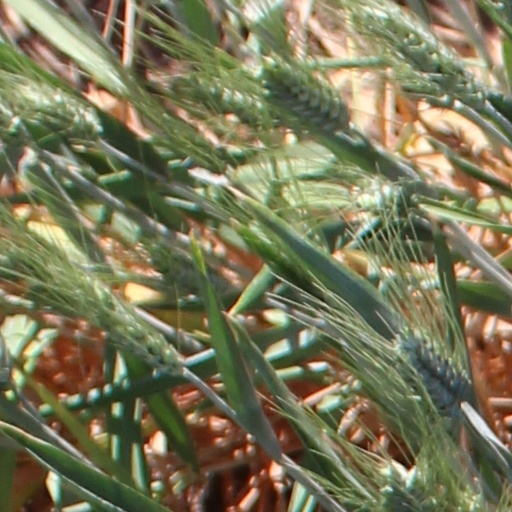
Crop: wheat